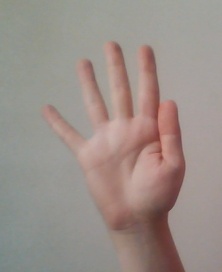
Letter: sheen